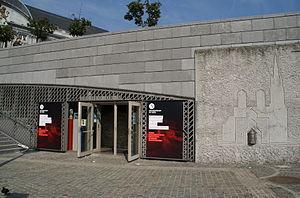
Liège, Belgique: Entrée de l'archeoforum sous la Place Saint-Lambert
L'Archéoforum de Liège est un musée archéologique inauguré en 2003. Situé en souterrain au cœur historique de Liège, il est le fruit des différentes campagnes de fouilles entreprises sur le site de l'ancienne Cathédrale Notre-Dame-et-Saint-Lambert depuis 1907. Propriété de la Région wallonne, il est géré par l'agence wallonne du patrimoine.